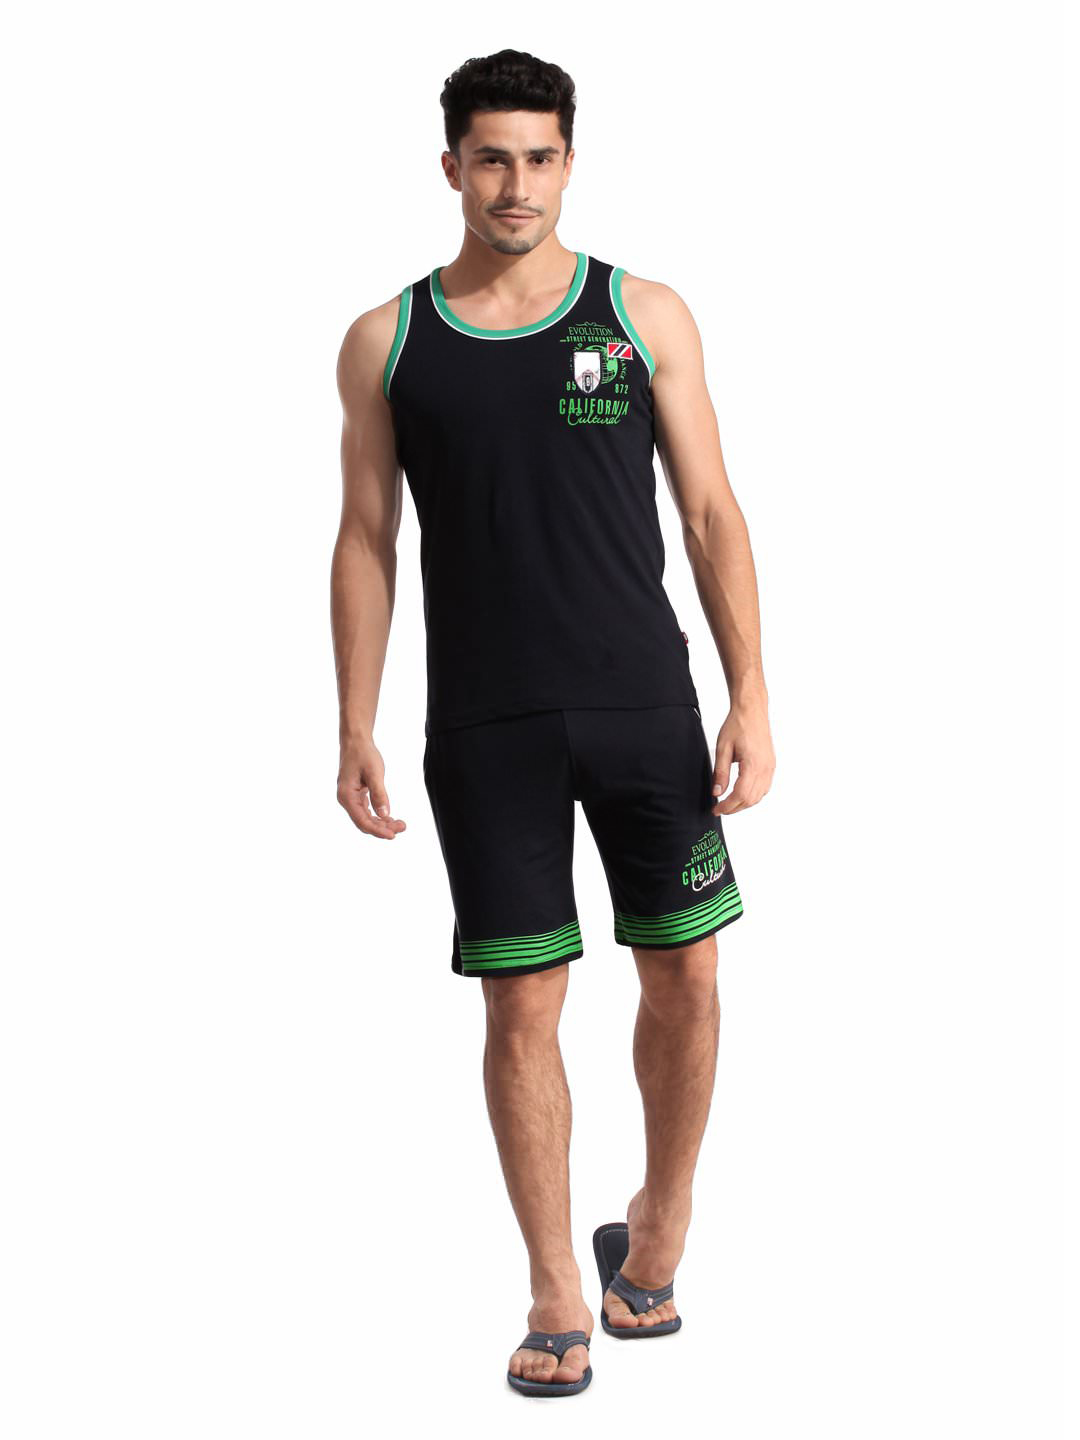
SDL by Sweet Dreams Men Navy Blue Pyjama Set
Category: Apparel / Loungewear and Nightwear / Night suits
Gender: Men
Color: Navy Blue
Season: Summer 2016
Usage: Casual